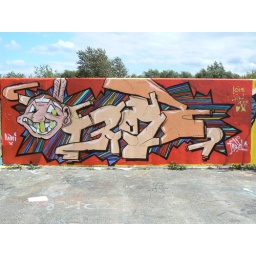
Graffiti car park by the Essex records office Chelmsford